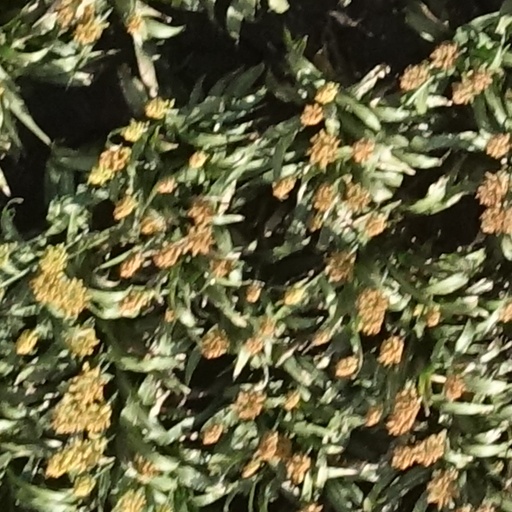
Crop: sorghum